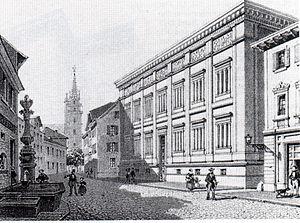
Les musées de Bâle sont un ensemble de musées regroupés dans la ville de Bâle et sa proche région. Ils couvrent une vaste palette de collections principalement consacrées aux beaux-arts. Les collections abritent de nombreuses œuvres d’importance internationale. Avec au moins trois douzaines d’établissements, collections culturelles des villages périphériques non incluses, la densité de musées est particulièrement élevée comparée à celle de régions urbaines de taille similaire. Quelque un million et demi de visiteurs affluent chaque année.